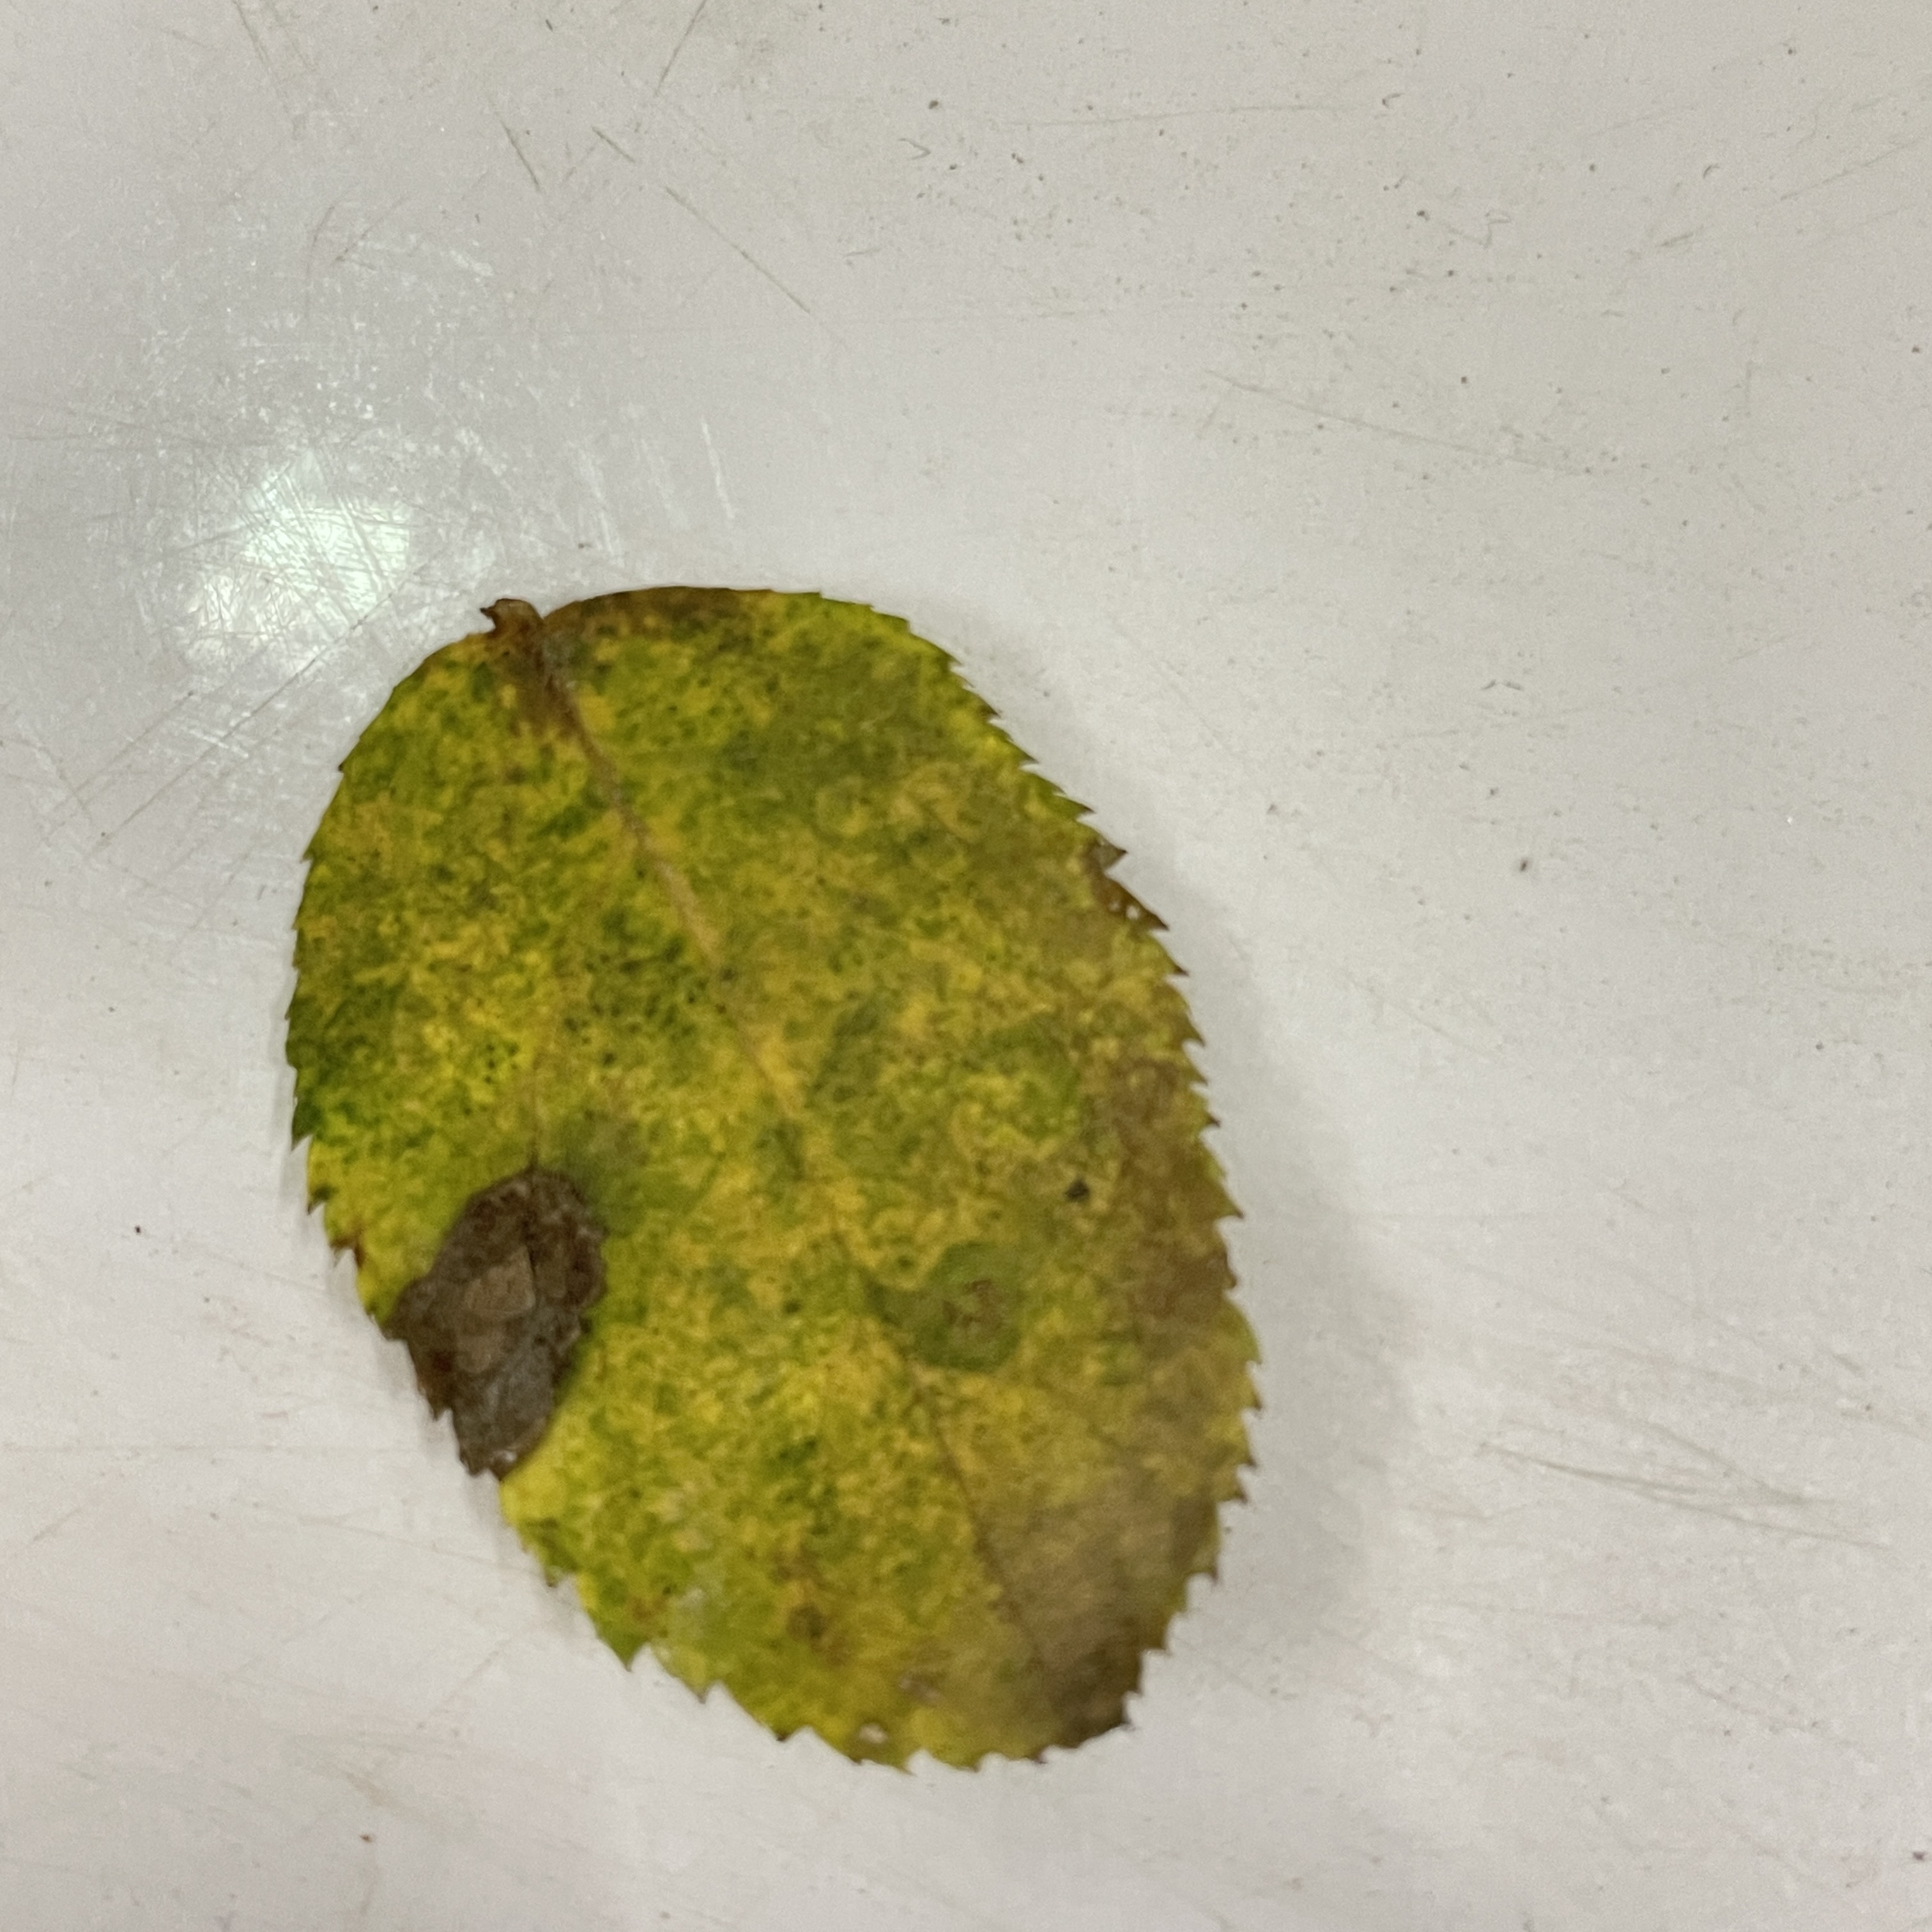
Label: Black Spot